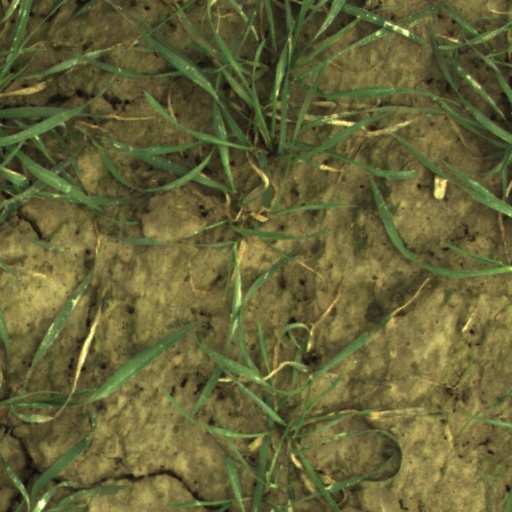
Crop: wheat